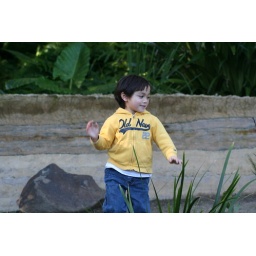
Having fun running in a little rock garden